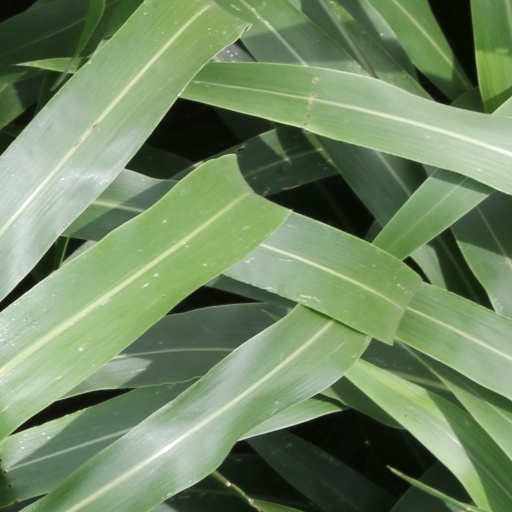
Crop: sorghum